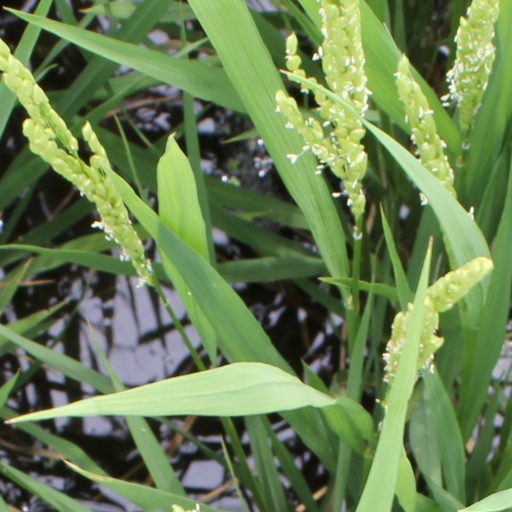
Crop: rice